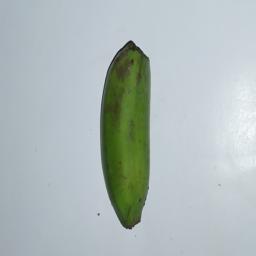
Banana variety: Champa Kola